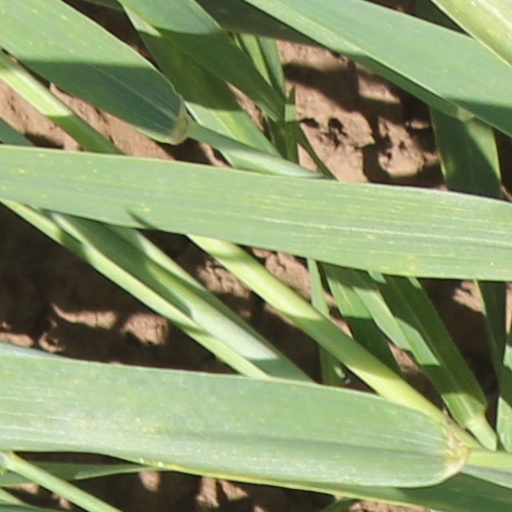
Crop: wheat